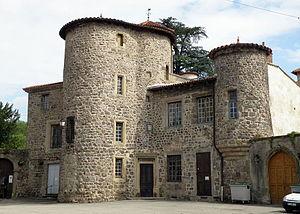
Aurec-sur-Loire, dép. de la Haute-Loire, France (région Auvergne). Château seigneurial d'Aurec, façade nord (côté rue).
Aurec-sur-Loire est une commune française située dans le département de la Haute-Loire, en région Auvergne-Rhône-Alpes. Il s'agit de la cinquième ville la plus peuplée du département.